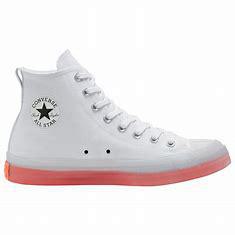
Brand: Converse
Model: Chuck Taylor All Star Top